2nd Brigade, 7th Infantry Division (United States)

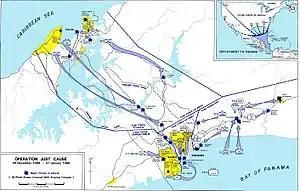
Tactical map of Operation Just Cause.

In October 1974 the 7th and two brigades reactivated at their former garrison, Fort Ord (a National Guard "roundout" brigade, the 41st, would periodically train with the division as its third brigade). The unit did not see any action in Vietnam or during the post war era, but was tasked to keep a close watch on South American developments. It trained at Fort Ord, Camp Roberts, and Fort Hunter Liggett. On 1 October 1985 the division redesignated as the 7th Infantry Division (Light), organized again as a light infantry division. It was the first US division specially designed as such. The various battalions of the 17th, 31st, and 32nd Regiments moved from the division, replaced by battalions from other regiments, including battalions from the 21st Infantry Regiment, the 27th Infantry Regiment, and the 9th Infantry Regiment. The 27th Infantry and the 9th Infantry Regiment participated in Operation Golden Pheasant in Honduras. In 1989 the 2nd Brigade, 7th Infantry Division participated in Operation Just Cause in Panama.